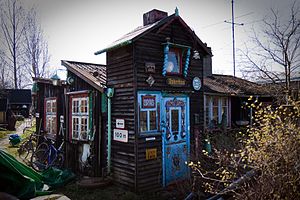
Nokken
Ankerhus i Nokkens haveforening Lille Nok
Nokken eller H/F Nokken er Haveforening beliggende i den nordvestlige del af Amager. Området ligger syd for Islands Brygge, vest for Amager Fælled og nord for Vejlands Allé.